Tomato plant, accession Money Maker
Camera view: bottom (45 deg); turntable rotation: 60 degrees
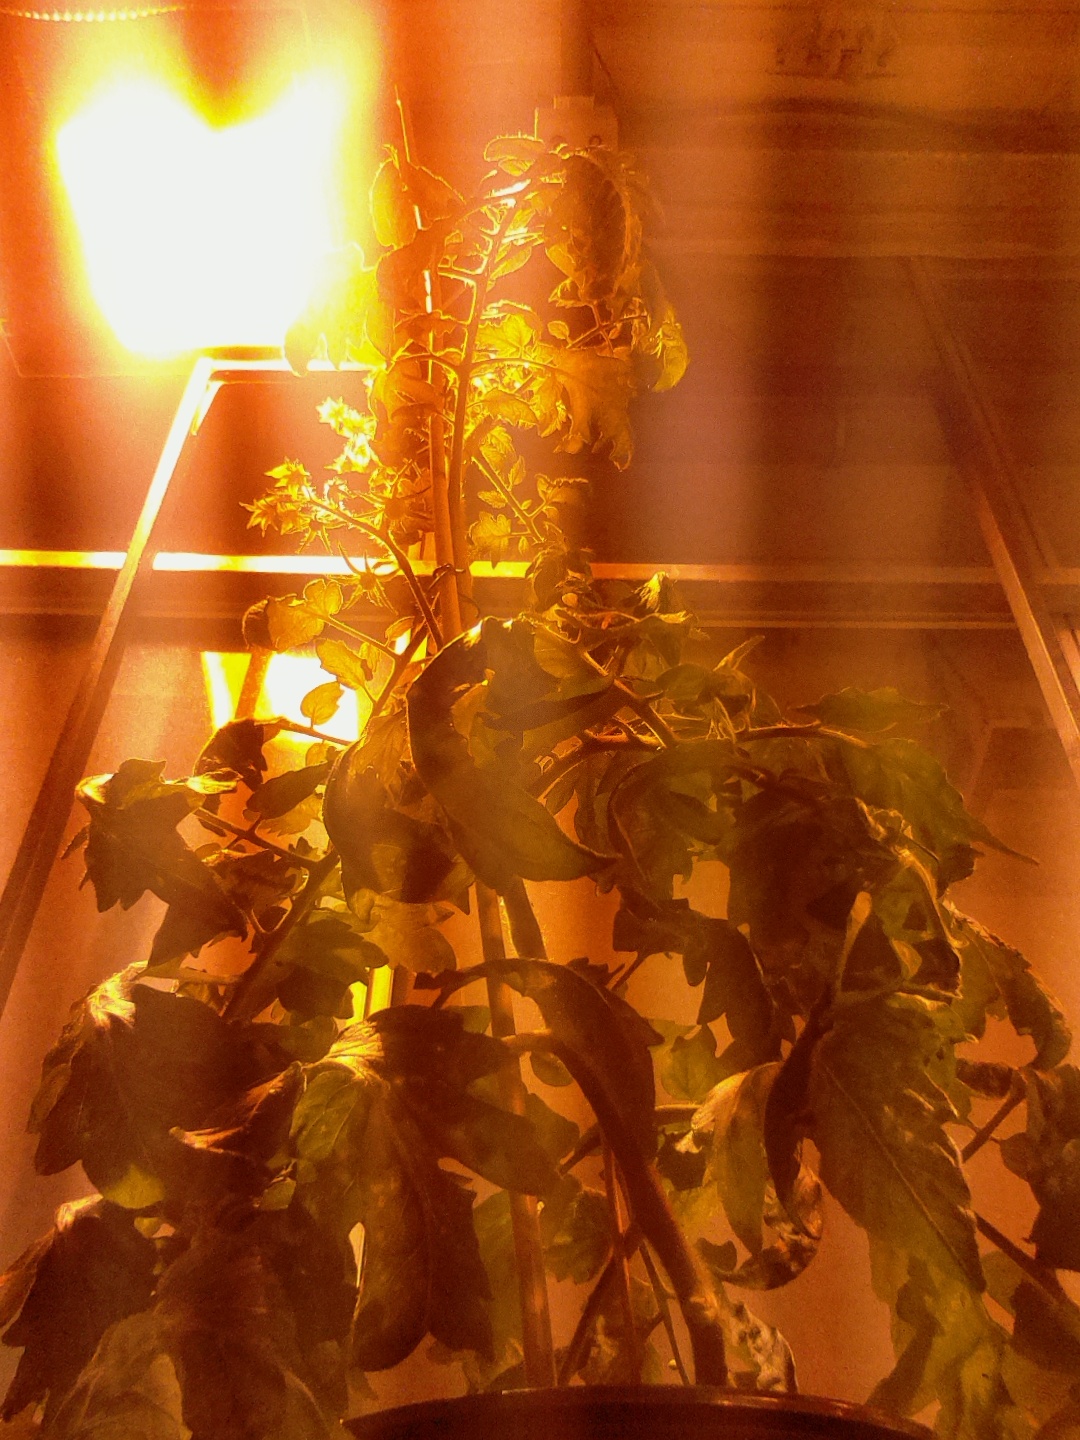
BBCH growth stage 69: End of flowering, 90%-100% of flowers open, more petals falling